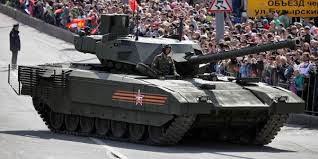
Label: T-14